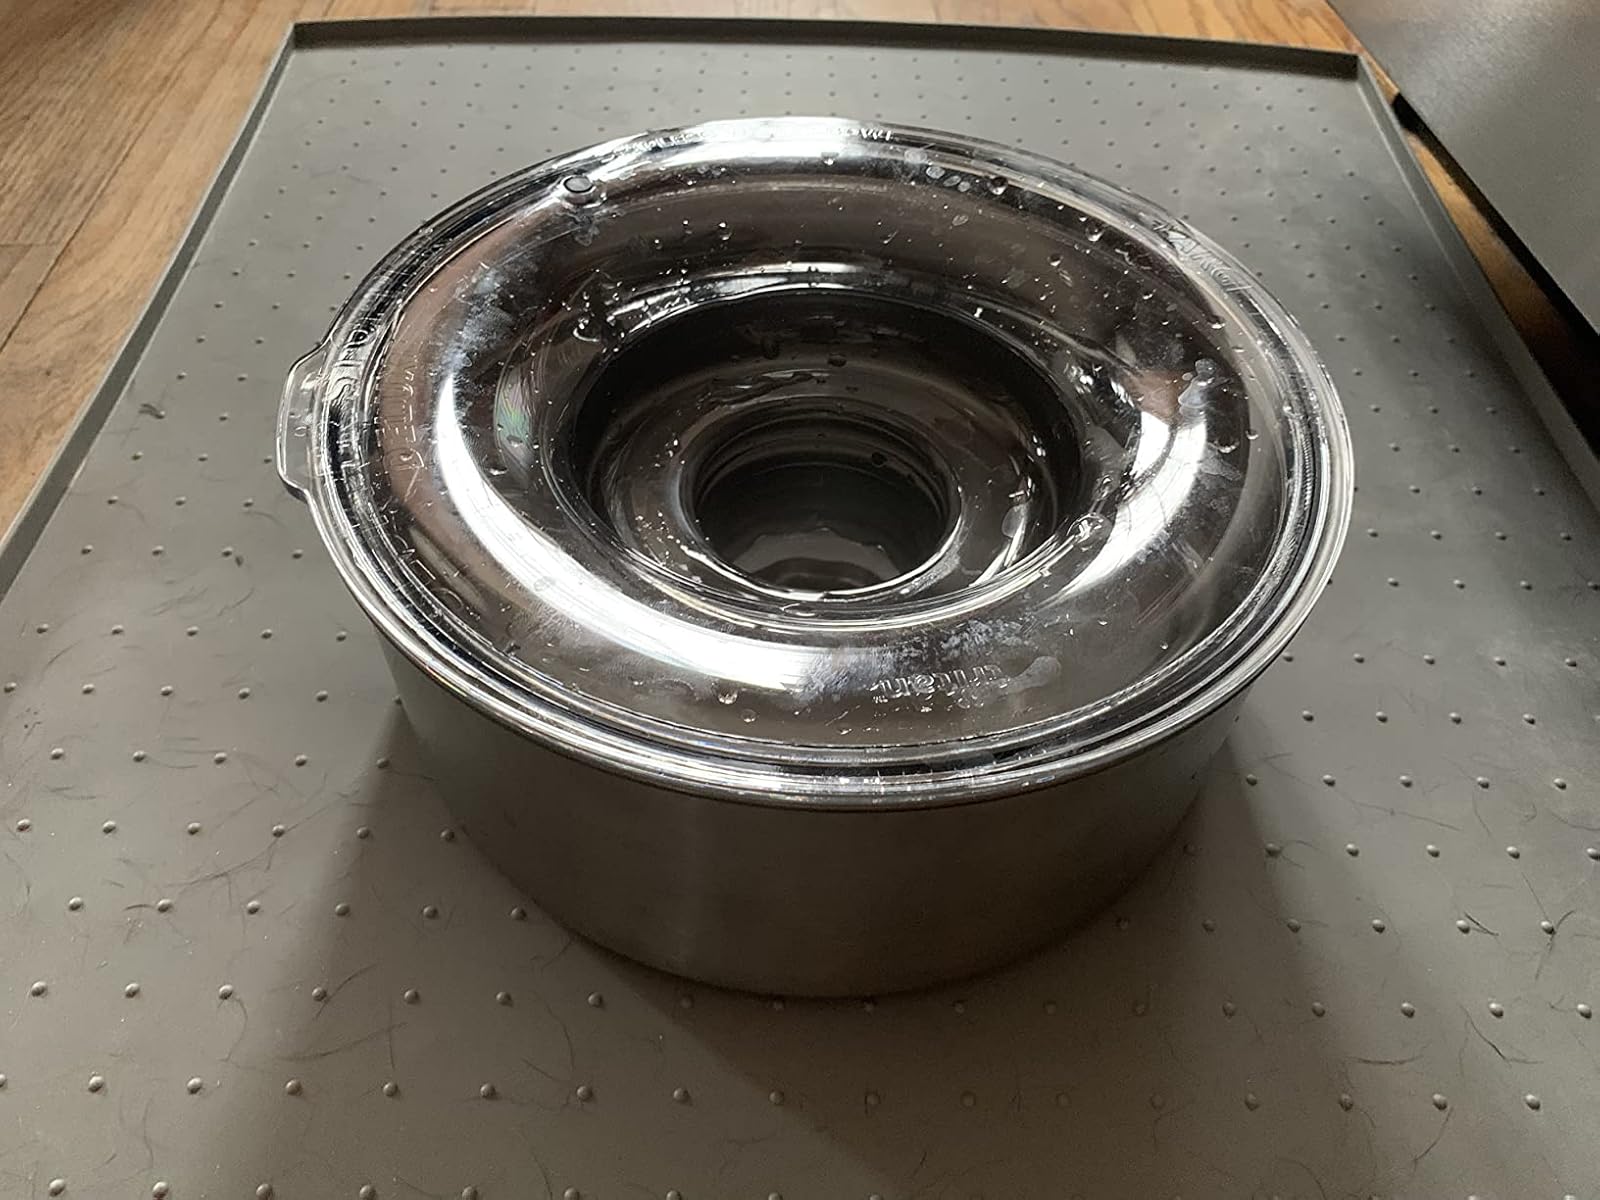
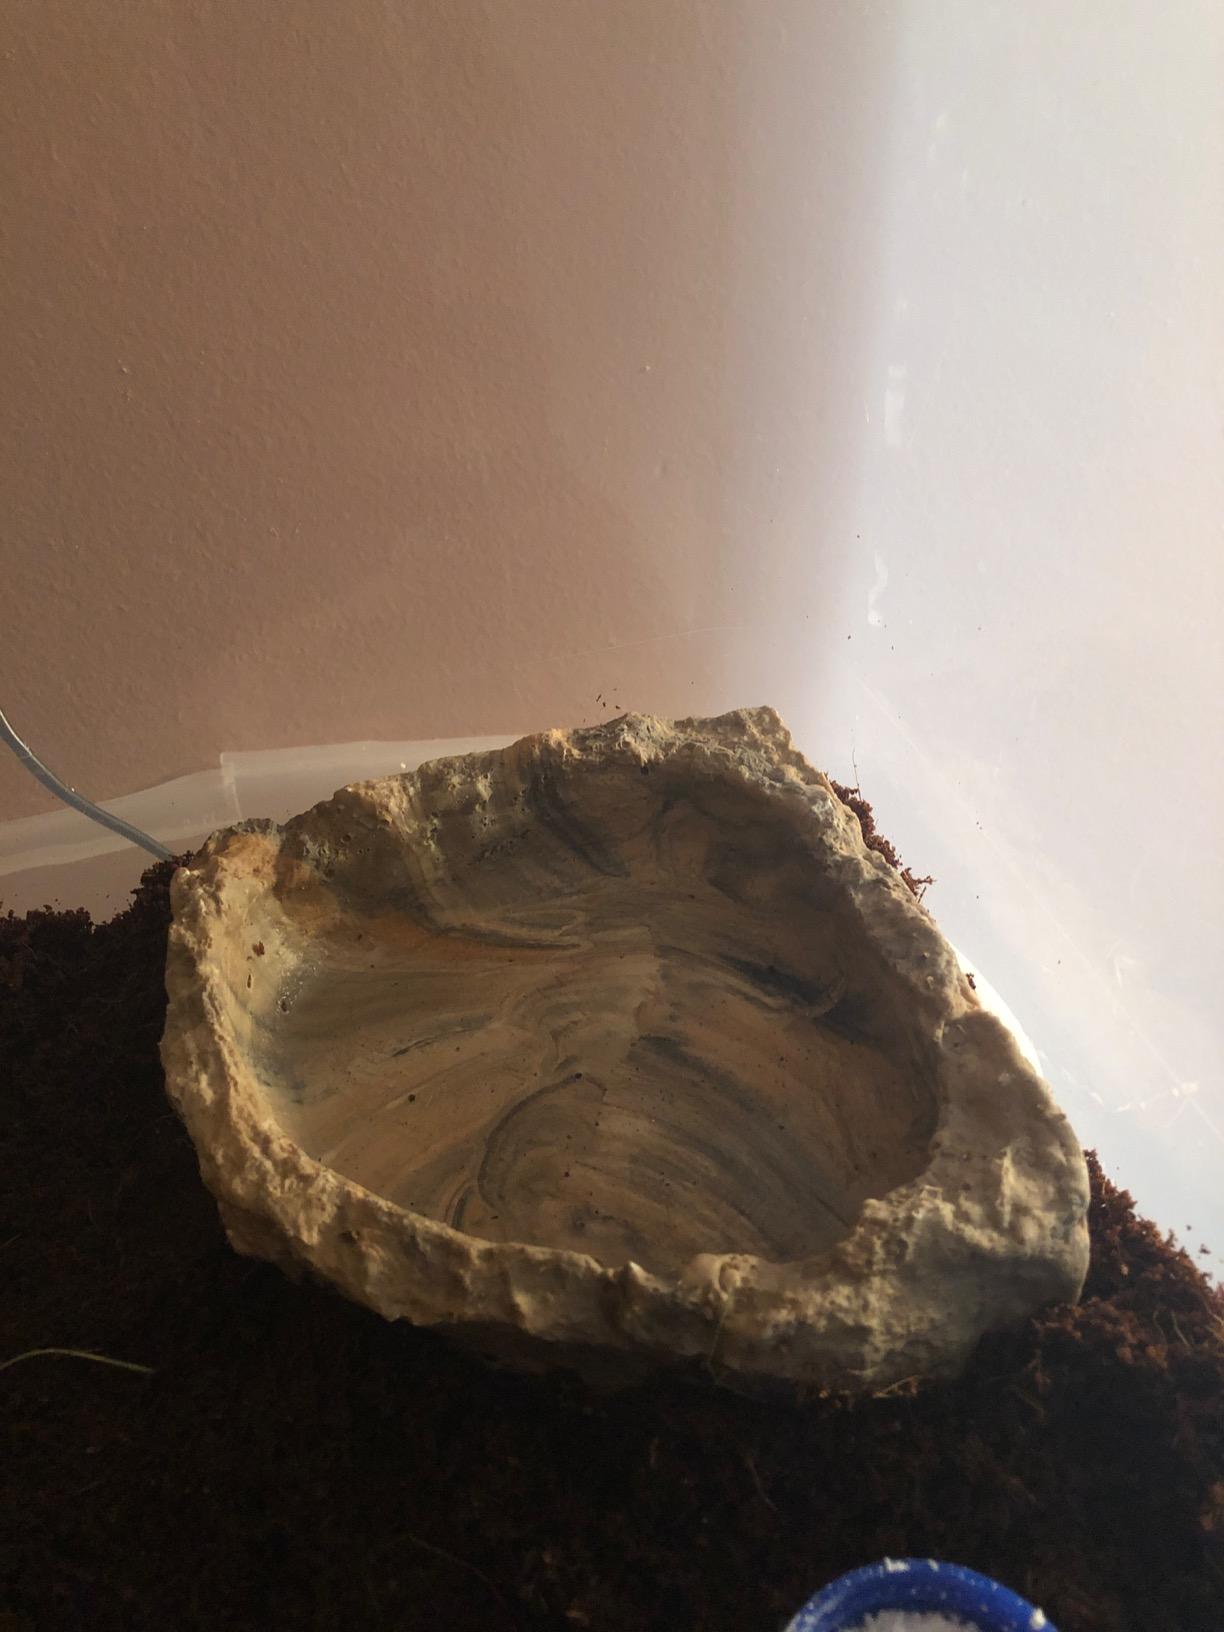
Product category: items_bowl
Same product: no